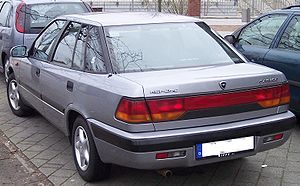
Daewoo Espero / Teknik og udstyr
Bagfra
Daewoo Espero var en bilmodel fra det sydkoreanske bilmærke GM Daewoo. Modellen blev bygget i Sydkorea mellem oktober 1990 og september 2000.